Slow Dance (song)

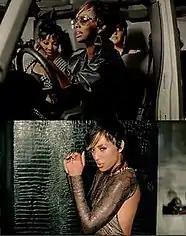
Hilson alongside Monica in a Jeep riding to a party, and her featured in front of a leather wall.

"It’s a really sexy song, but we don’t want to fall into the typical love, love, love R&B vibe with that... it starts where you think, ‘Oh, it’s about her and being sexy.' She’s in her house and by herself, and you kind of think it could be serious, but the song drops out in the middle and her friends catch her being all sexy, basically like, ‘What the f**k are you doing? You are not singing by yourself.’" In an interview with "That Grape Juice", when asked about the video and on the sensuality of the live performances compared to video, Hilson responded, "Yeah. It is a bit of that, but it’s a bit toned down for the video, because you got so much censoring, I can’t do everything I do on stage (laughs). So when people come out they’re probably still gonna be a bit surprised to see it live, after seeing the video. But I’m very pleased with the video. I love the colours and it’s reminiscent of the whole late 70s early 80s era in music." Chris Brown, Omarion, Monica, Melody Thornton, and Polow Da Don all appear in the video. The video begins with Hilson, dressed lavishly, arriving late to a Jeep full of the previous stated people. The clip flips back to what happened earlier that night, showing Hilson getting ready in a seductive fashion, as she chooses perfume and picks out clothes. Scenes of Hilson performing in front of a leather-like wall are interspersed in between her and her friends riding down a boulevard to the club. Once she arrives to the club, she is attracted to a particular man, and subsequently performs elaborate, sensual choreography with him and other dancers, before slow dancing. "VIBE" said, "Keri Hilson is fine as wine. You know it. We know it. And she knows it. But for the doubters, she proves it once again with this seductive new video from "In A Perfect World"." A writer for "Rap-Up" said that Hilson, "takes it nice and slow in the video for 'Slow Dance.'" The video ranked at number 80 on " Top 100 Videos of 2009" countdown.